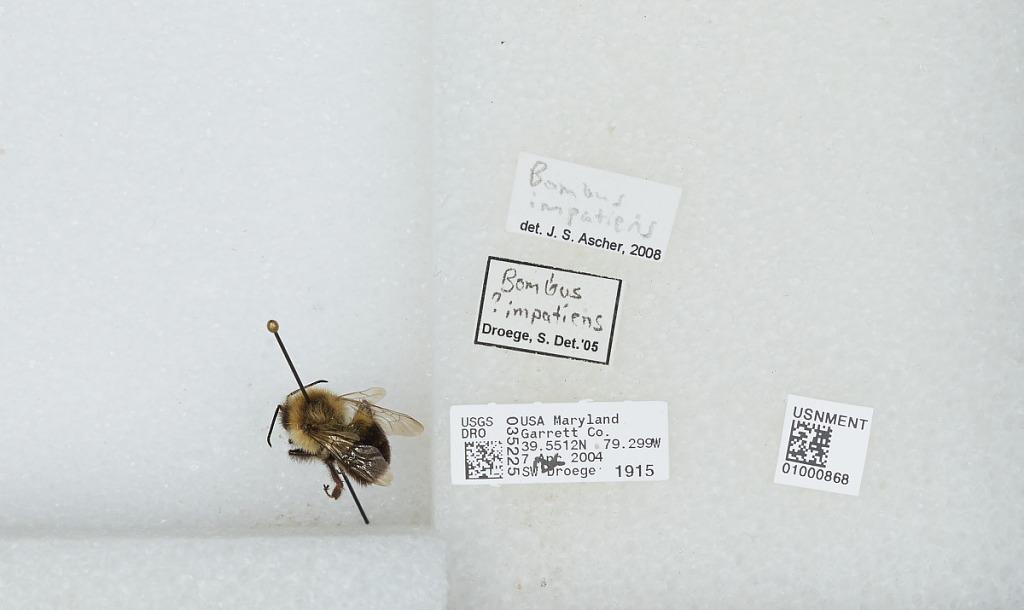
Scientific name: Bombus (Pyrobombus) impatiens Cresson
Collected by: S. Droege
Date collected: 2004-4-7
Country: United States
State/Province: Maryland
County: Garrett
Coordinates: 39.5511, -79.2989
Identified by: Ascher, J. S.